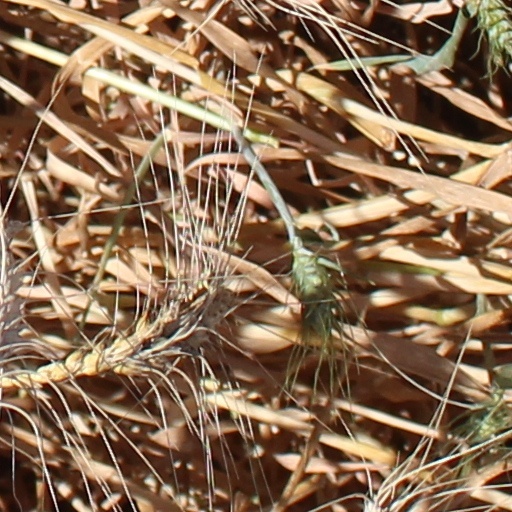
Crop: wheat